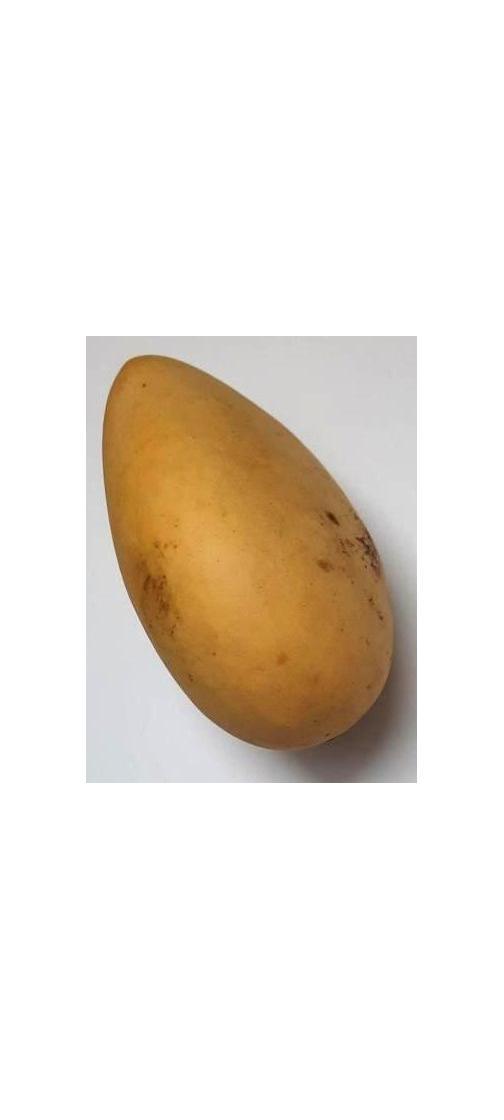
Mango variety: Katimon